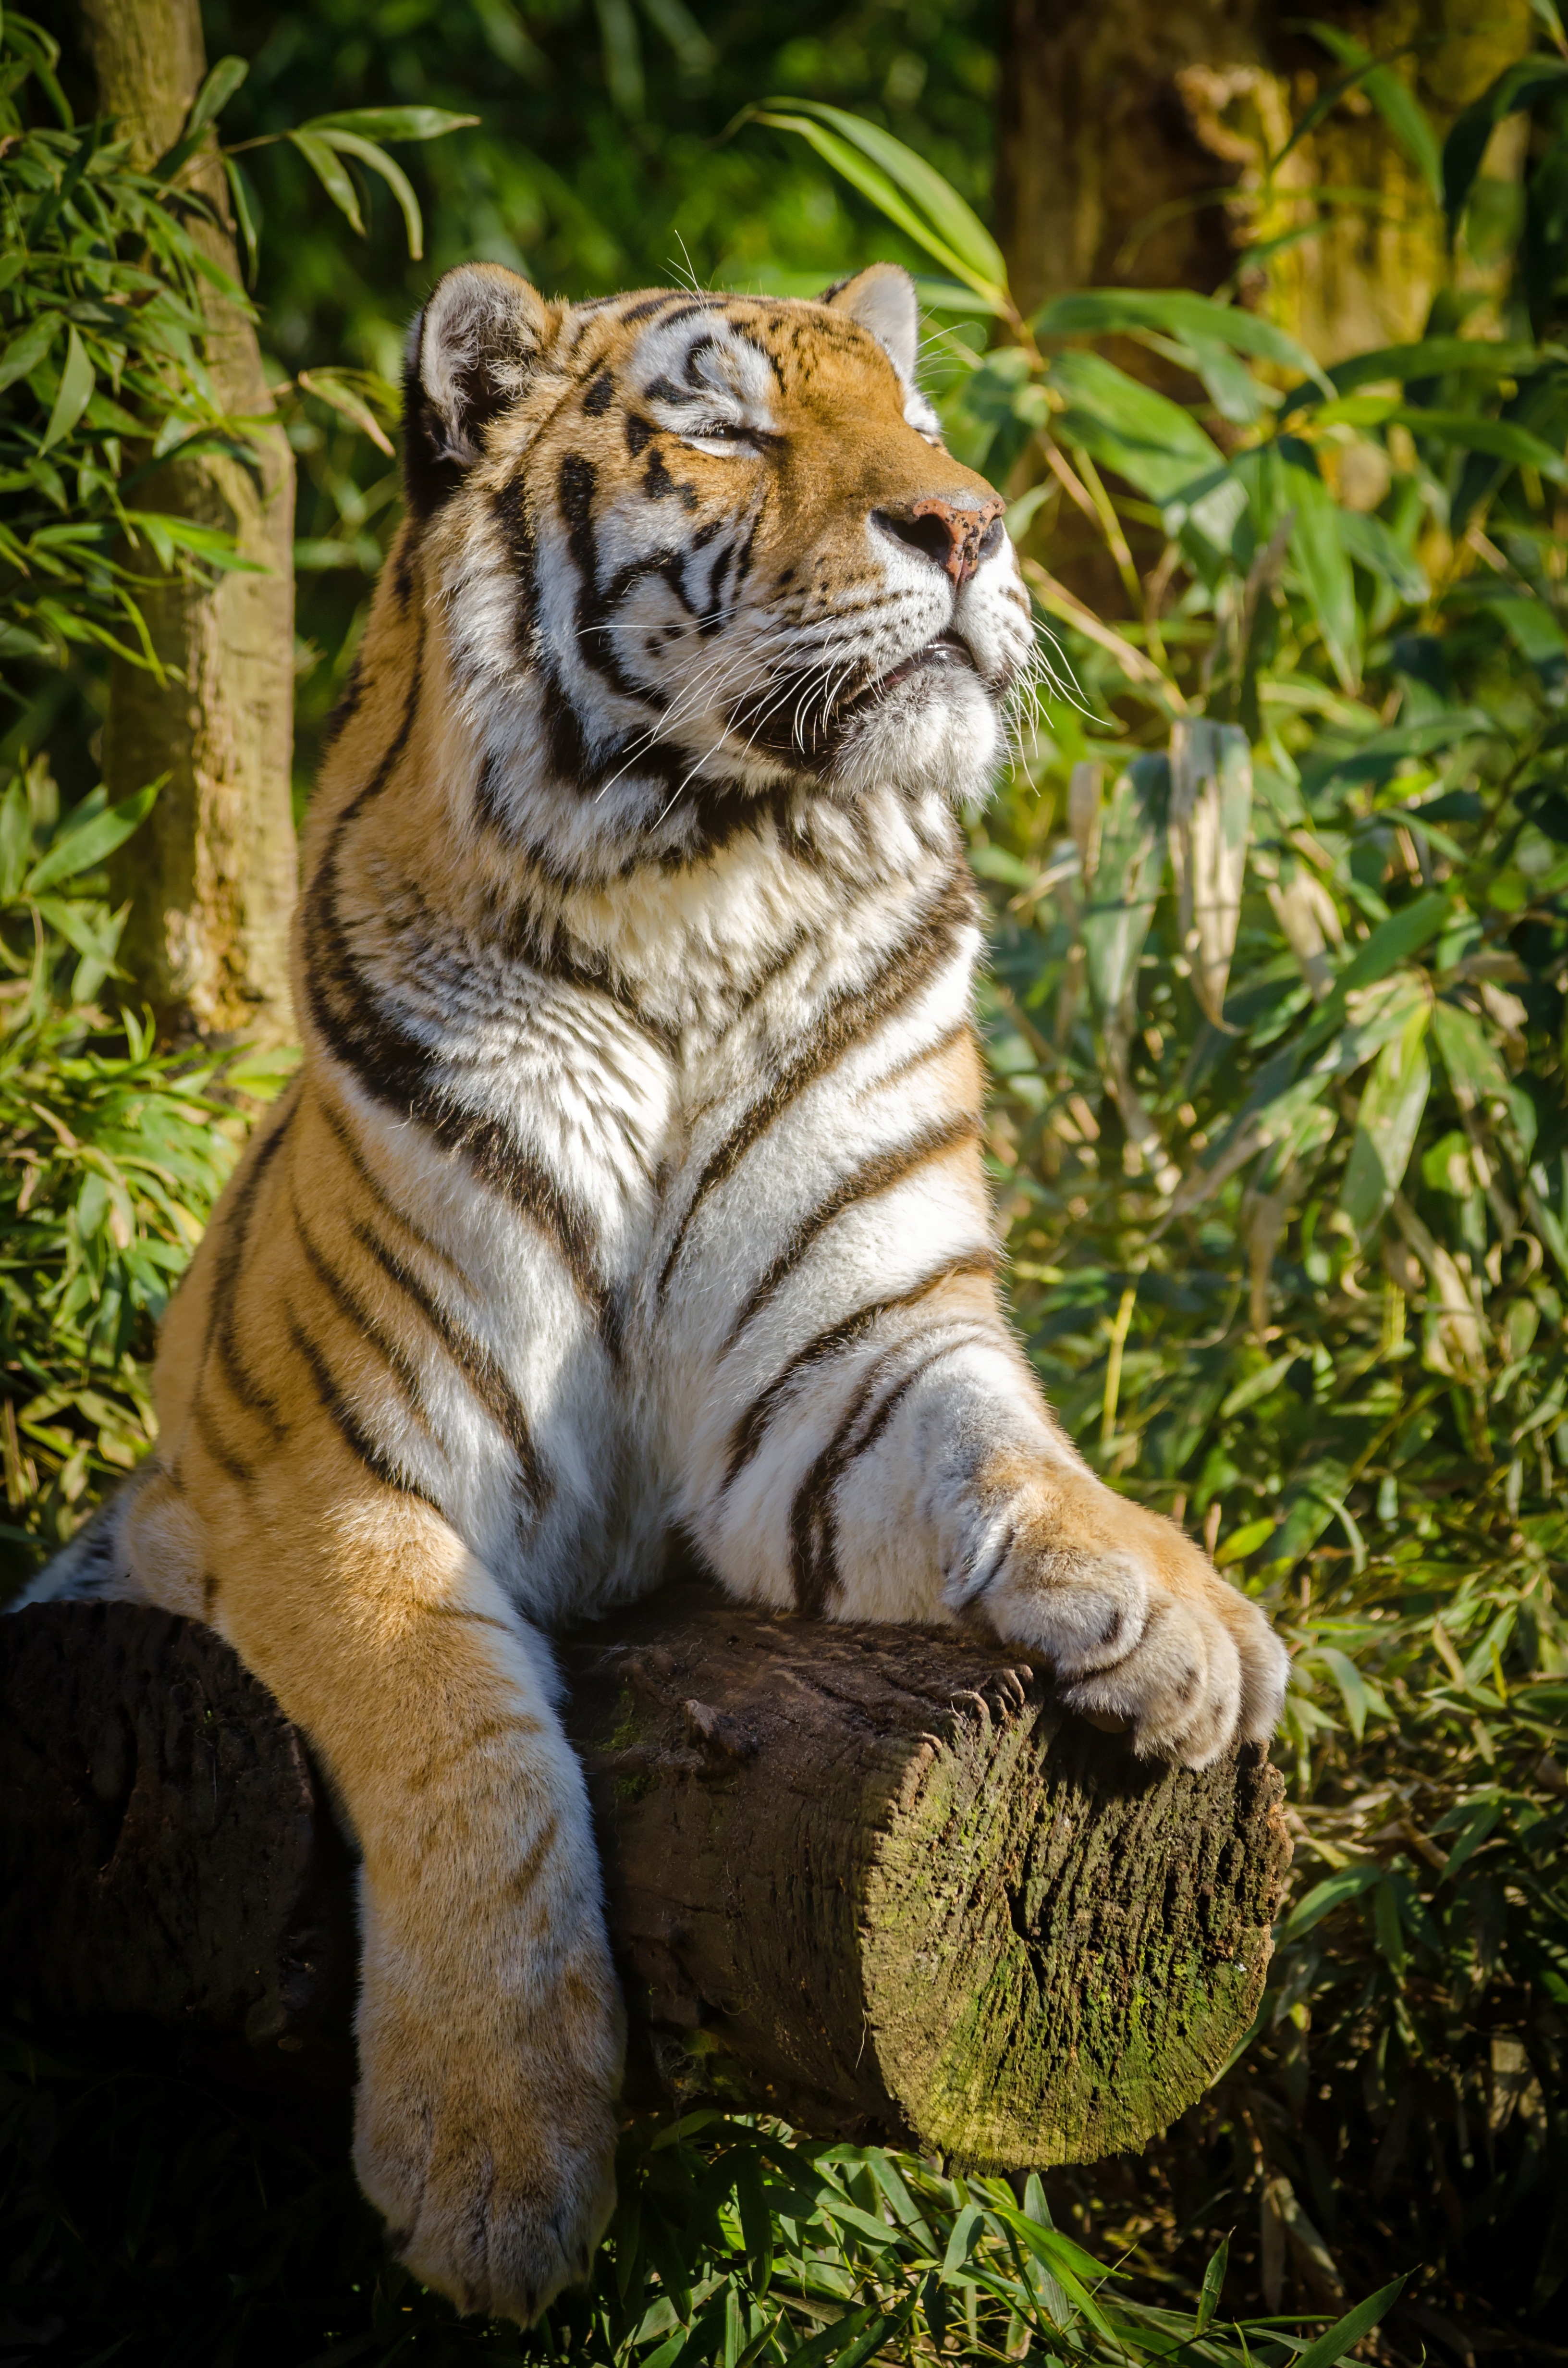
nature, animal, wildlife, wild, zoo, fur, portrait, jungle, cat, feline, mammal, predator, fauna, striped, tiger, stripes, vertebrate, hunter, wildcat, big cats, cat like mammal